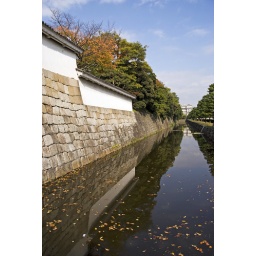
Notice how clear the water is around the castle. Compare this to the water around Osaka castle.